James King, 5th Earl of Kingston

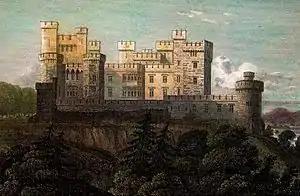
Early 19th century painting of the new Mitchelston Castle, now demolished

King was the youngest child of George King, 3rd Earl of Kingston and Lady Helena Moore, daughter of Stephen Moore, 1st Earl Mount Cashell. Educated at Trinity College, Dublin, he was admitted to King's Inn, Dublin, becoming a barrister in 1825. He was admitted to Lincoln's Inn in 1827. After the death of his troublesome elder brother Robert in 1867, King succeeded to his family's titles and their seat at Mitchelstown Castle in the north of County Cork.